Heiji Monogatari Emaki

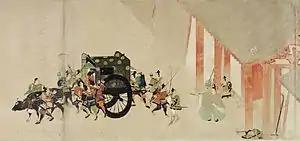
Famous scene of the escape of Emperor disguised as a woman (Emperor 's flight scroll)

Today, only three scrolls of the original remain, narrating the rebellion passages corresponding to the third, fourth, fifth, sixth, thirteenth and the beginning of the fourteenth chapters in "The Tale of ". According to Dietrich Seckel, the original version probably had between ten and fifteen chapters, covering the thirty-six chapters of "The Tale". Period fragments of a fourth scroll also exist, as well as later copies of a fifth.